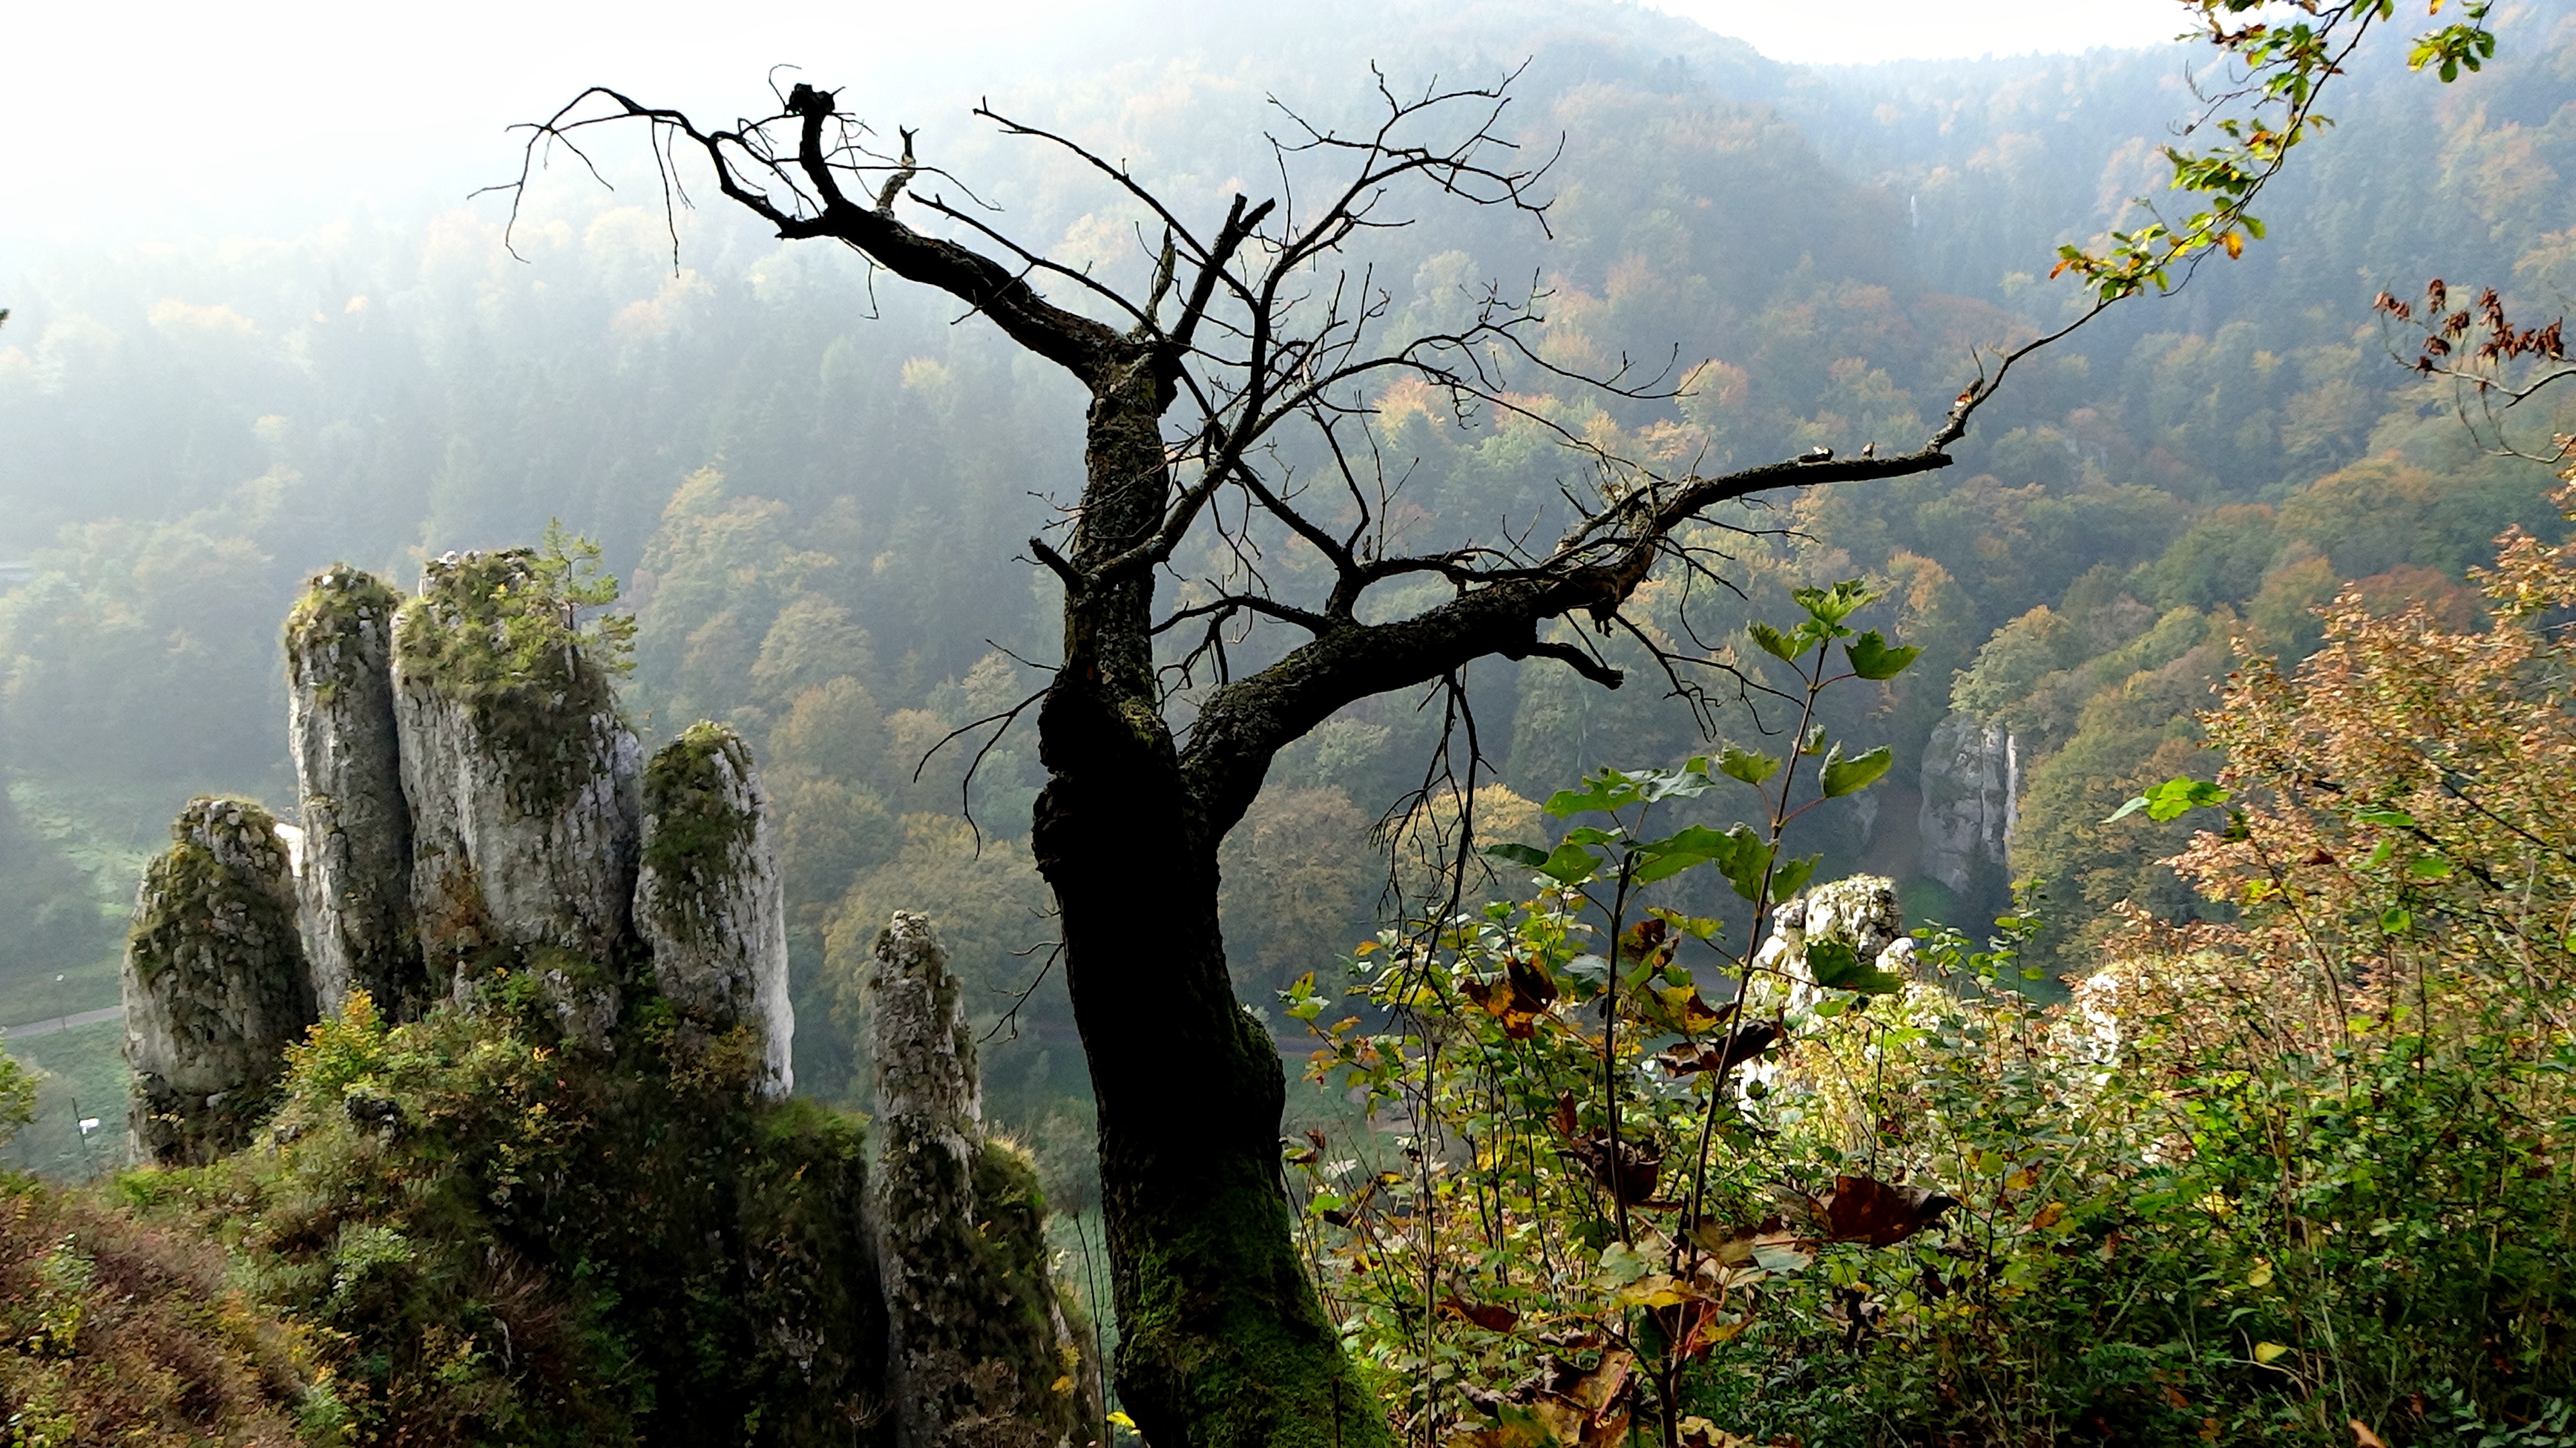
landscape, tree, nature, forest, rock, wilderness, branch, mountain, plant, leaf, hill, flower, autumn, flora, ridge, poland, habitat, paternity national park, ecosystem, rock glove, natural environment, atmospheric phenomenon, woody plant, mountainous landforms